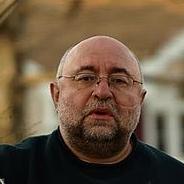
Age: 55